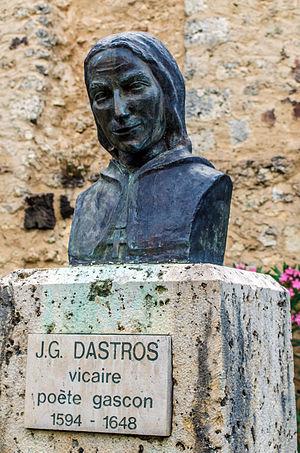
Buste de Jean-Géraud Dastros à Saint-Clar (Gers, France)
Jean-Géraud d'Astros est curé et poète écrivant en gascon né en 1594 au hameau de Jandourdis, près de Saint-Clar de Lomagne et mort en 1648. Son nom est parfois orthographié Dastros.
Saint-Clar est une commune française située dans le département du Gers en région Occitanie.